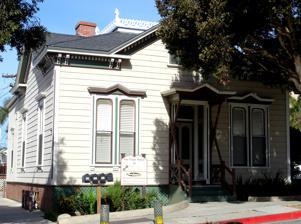
Building: Emmanuel Franz House
Country: United States of America
Year built: 1891
Historic house in California, United States United States historic place Emmanuel Franz House U.S. National Register of Historic Places The 1880s Italianate Victorian Emmanuel Franz House in Ventura, California Show map of California Show map of the United States Location 31 N. Oak St., Ventura, California Coordinates 34°16′52.6″N 119°17′41.5″W / 34.281278°N 119.294861°W / 34.281278; -119.294861 Built 1879–1891 Architectural style Italianate Victorian NRHP reference No. 82002282 Added to NRHP June 25, 1982 The Emmanuel Franz House is an Italianate style Victorian historical residence located within downtown Ventura , in coastal Ventura County , California . The wood and brick Franz House was built from 1879 to 1891. The house has an interesting front stoop and widow's watch . The City Council of Ventura designated this building Historic Landmark Number 21 by resolution on March 29, 1976. The house  was listed in 1982 on the National Register of Historic Places . The Victorian Franz House, side view with Italianate trim, in Ventura, California See also City of Ventura Historic Landmarks and Districts National Register of Historic Places listings in Ventura County, California References